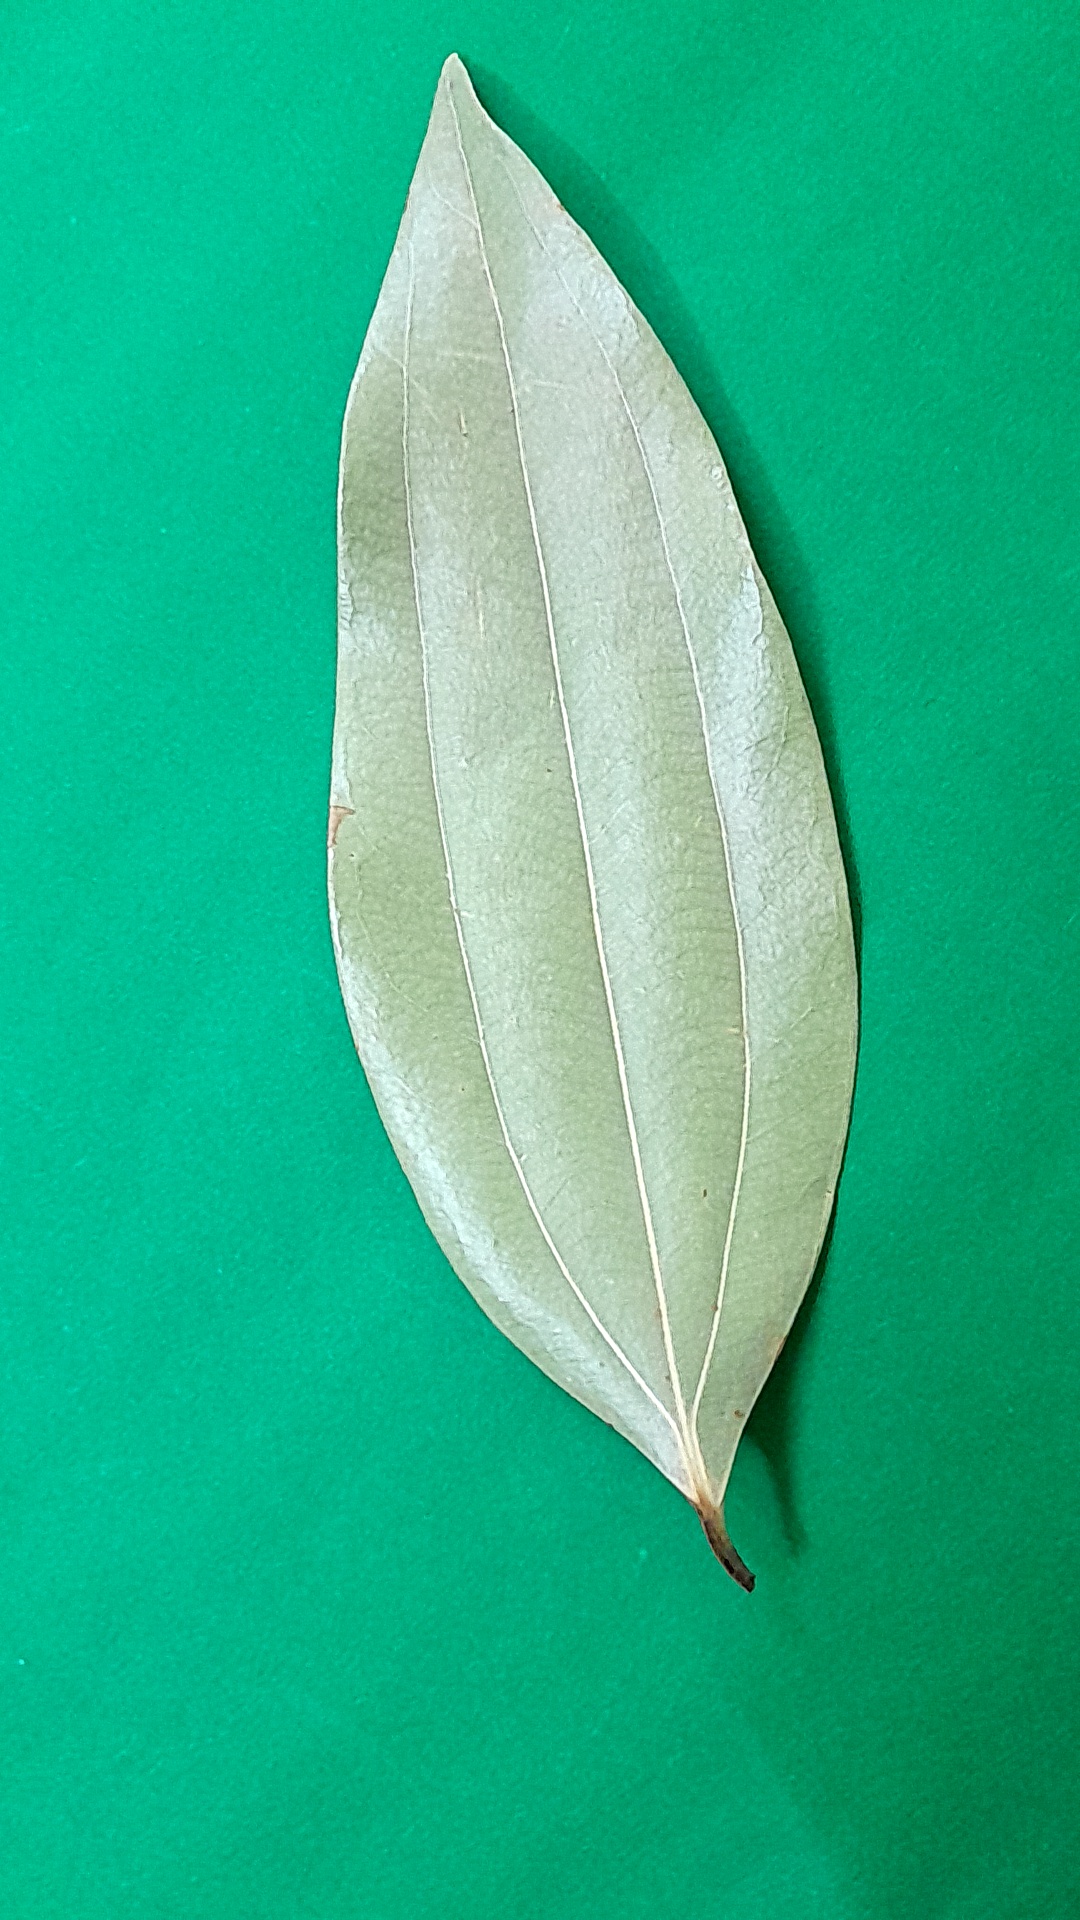
Label: Dry Leaf